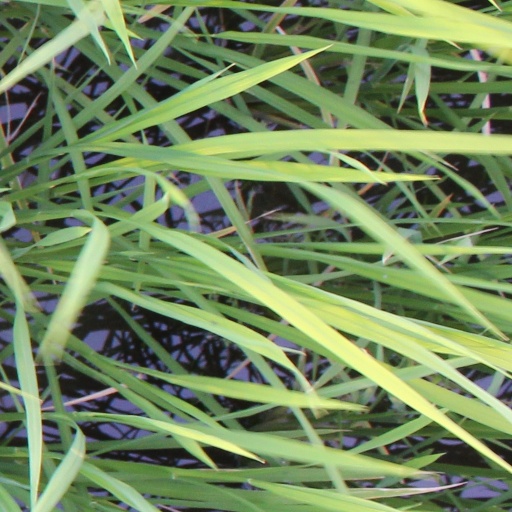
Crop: rice